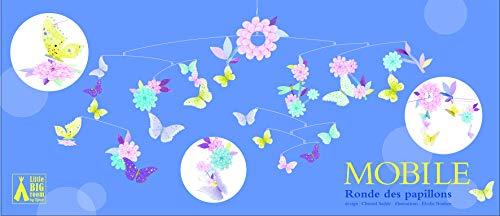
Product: DJECO Butterfly Twirl Paper Mobile Room Decoration
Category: Baby Products | Nursery | Décor | Mobiles
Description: Made of a special durable paper, it’s easily assembled, elegantly balanced and easily hung, it gives the feel of a kaleidoscope of butterflies flying.
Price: $25.99
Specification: ProductDimensions:28x28x15inches|ItemWeight:6.4ounces|ShippingWeight:12ounces(Viewshippingratesandpolicies)|ASIN:B00EOGMGTY|Itemmodelnumber:DD04320|Manufacturerrecommendedage:6months-10years